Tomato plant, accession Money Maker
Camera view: horizontal (90 deg, fisheye); turntable rotation: 270 degrees
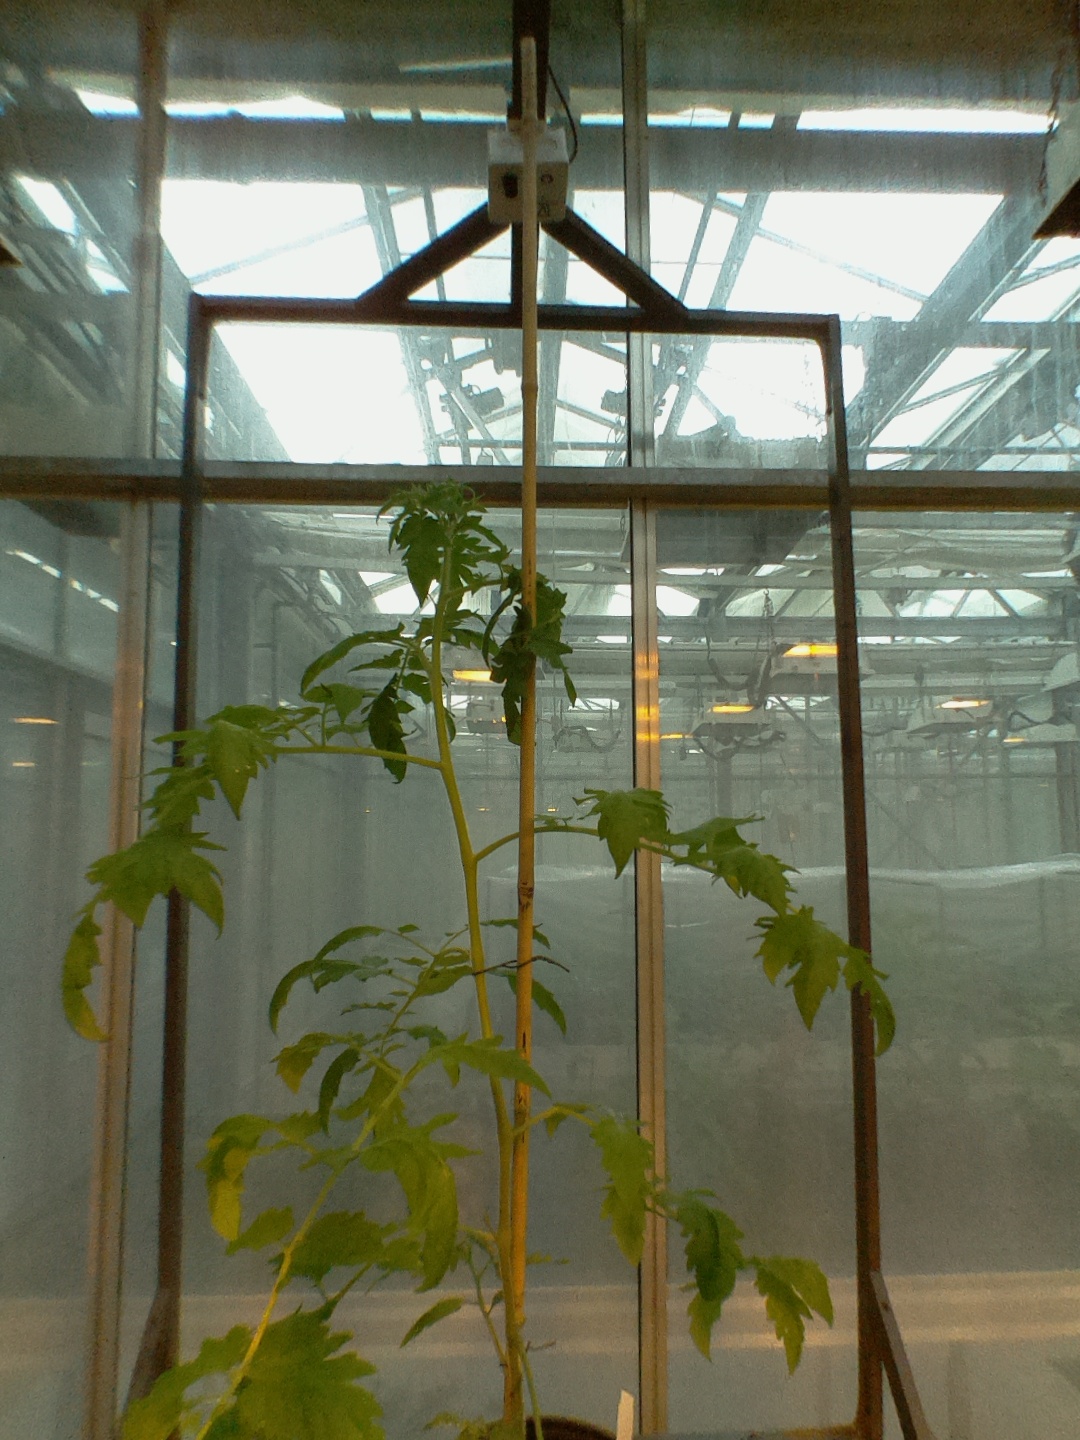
BBCH growth stage 53: 3 inflorescences visible